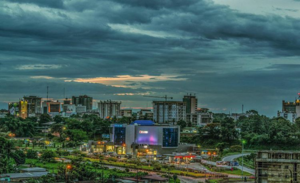
Centre commercial
Le Cameroun, en forme longue la république du Cameroun, est un pays d'Afrique centrale, situé entre le Nigéria au nord-nord-ouest, le Tchad au nord-nord-est, la République centrafricaine à l'est, la république du Congo au sud-est, le Gabon au sud, la Guinée équatoriale au sud-ouest et le golfe de Guinée au sud-ouest. Les langues officielles sont le français et l'anglais pour un pays qui compte une multitude de langues locales.